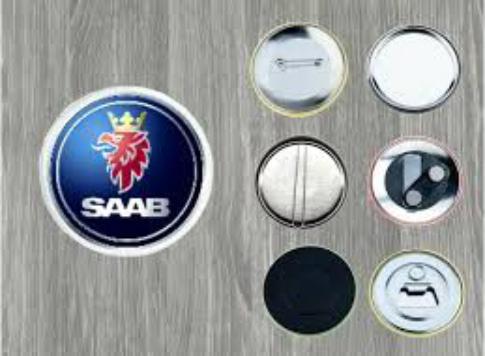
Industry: Transportation